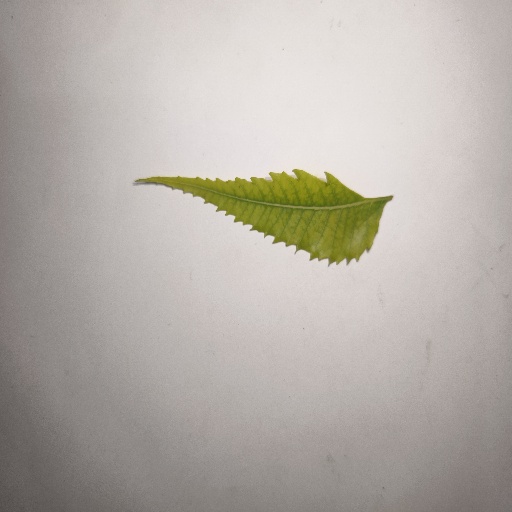
Species: Neem
Leaf condition: Yellow Leaf